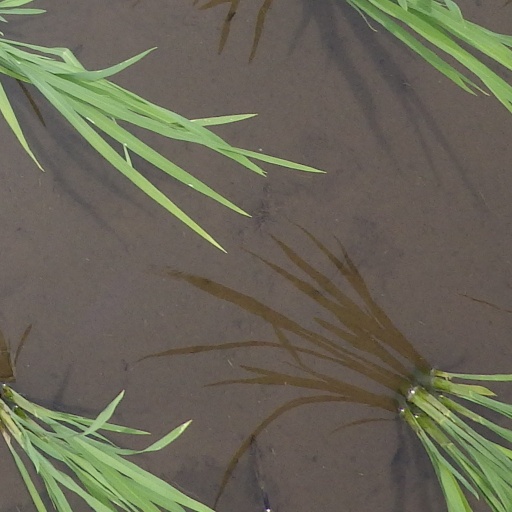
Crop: rice